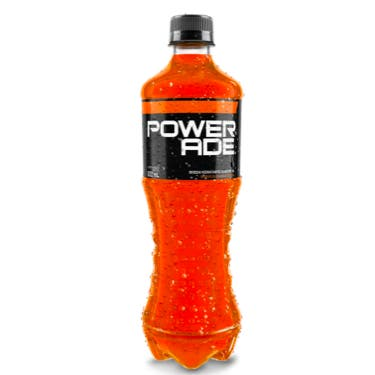
A Powerade orange tangerine flavor in a 600-milliliters plastic bottle